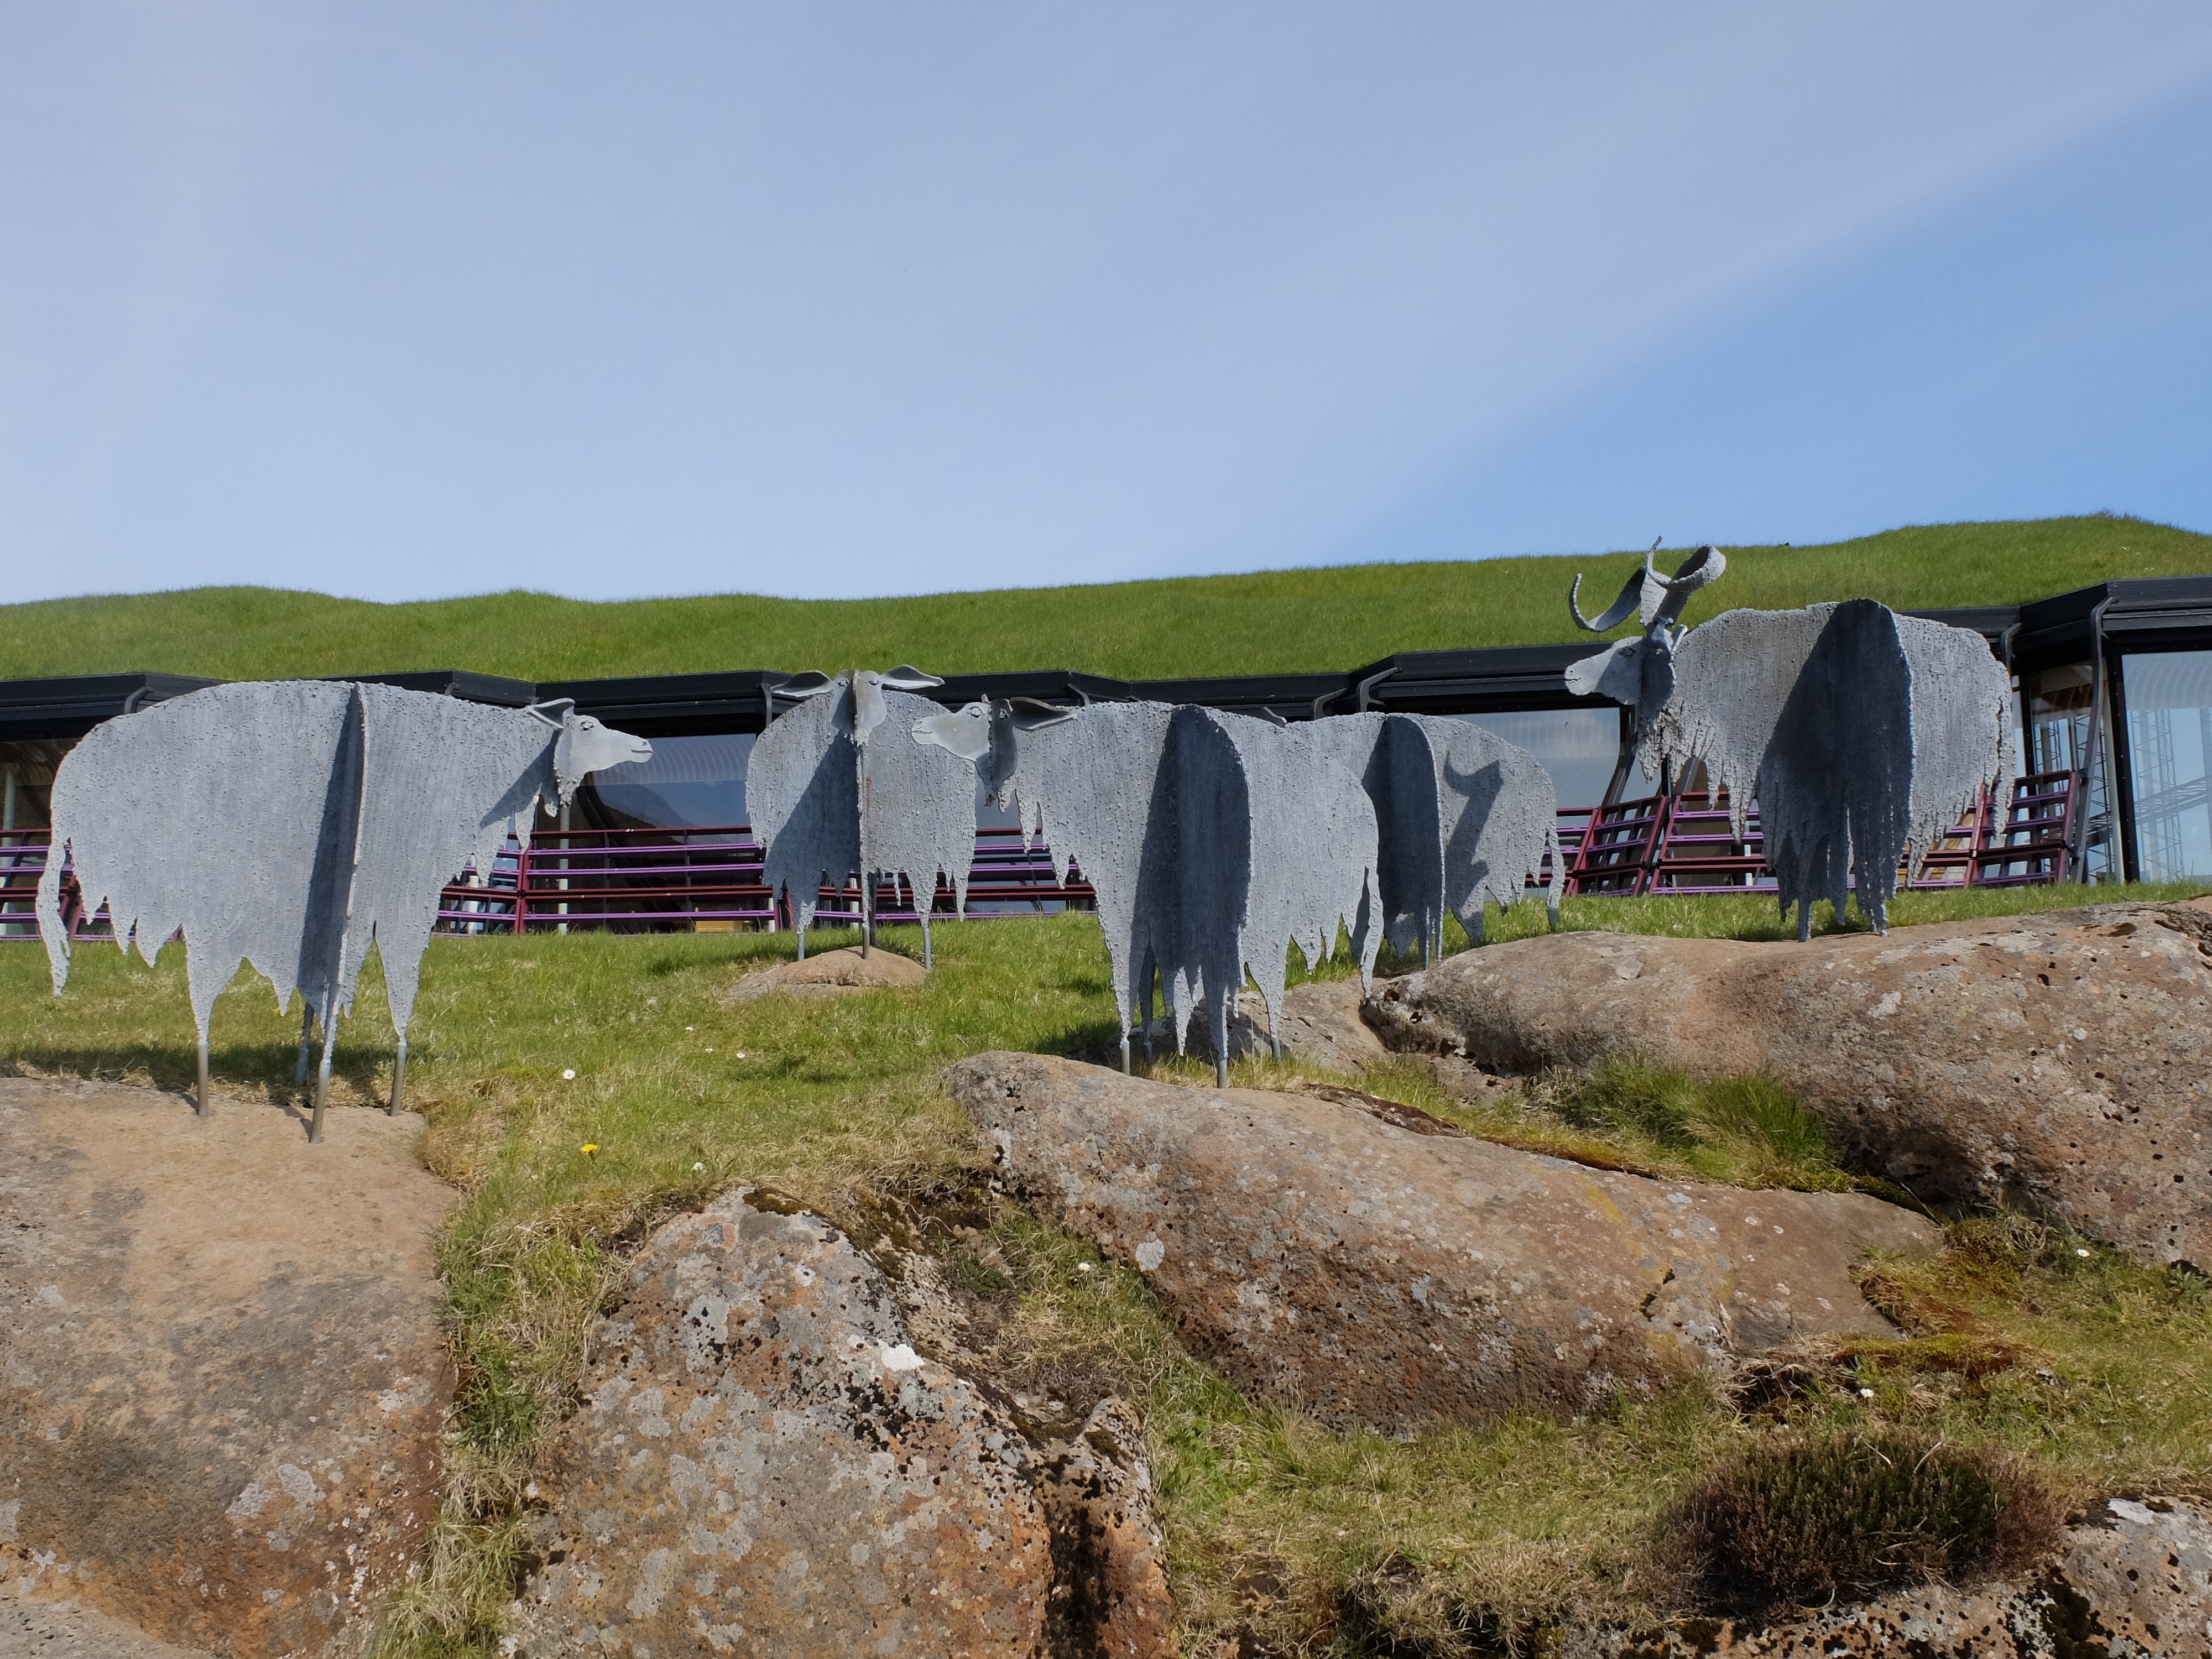
farm, shack, tent, rural area, faroe islands, torshavn, nordic house